Pangaltı Catholic Cemetery

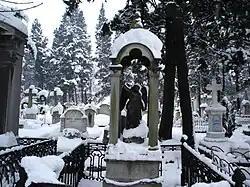
An angel from the cemetery during a snowstorm in 2005

Pangaltı Roman Catholic Cemetery, also known as Feriköy Latin Catholic Cemetery, is a historic Christian cemetery in Istanbul, Turkey. It is the largest Catholic cemetery in Istanbul. The cemetery is located in the Feriköy neighborhood of the Şişli district, nearly north of Taksim Square. The main Protestant burial ground of the city; Feriköy Protestant Cemetery, Istanbul lies immediately across the Catholic cemetery. The two neighboring cemeteries are divided by the Abide-i Hürriyet Avenue.